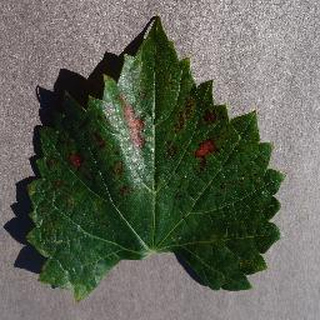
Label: grape_esca_black_measles